Porsche 911 GT2

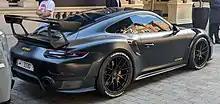
Porsche 911 GT2 RS with Qatar plates in London.

On 4 May 2010, an RS variant was announced to German dealers in Leipzig. The engine in the GT2 RS generated a maximum power output of and of torque. The GT2 RS weighs less than the GT2, allowing for a top speed of and a 0-60 mph (0-100 km/h) acceleration time of 3.3 seconds.